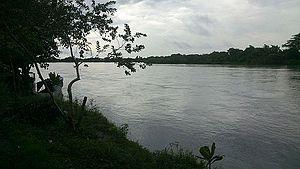
Le río Casanare est une rivière de Colombie et un affluent du río Meta, donc un sous-affluent de l'Orénoque après son parcours frontalier, dans sa partie exclusivement vénézuélienne.